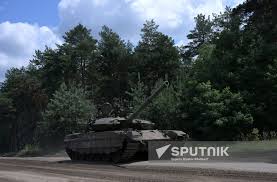
Label: Tank